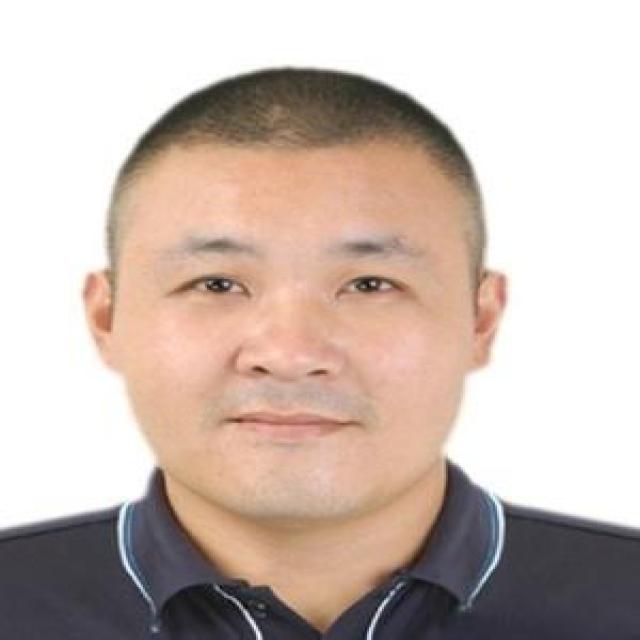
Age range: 21-44